Sega World Sydney

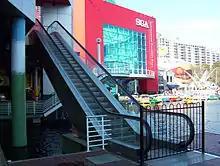
Main entrance to Sega World Sydney

Though there was no unified theme in SegaWorld, much of its main allure was its pretences of offering "futuractive" rides with interactive elements. In reality, few of the attractions installed at the venue drew upon particularly advanced technology, however most did feature some interactive element.